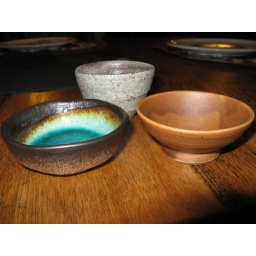
Japanese pottery purchased at the Tsukiji fish market in Tokyo, Japan